Phool Aur Kaante

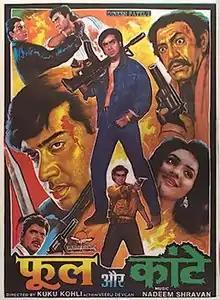
Poster

Phool Aur Kaante is a 1991 Indian Hindi-language action-romance film directed by Kuku Kohli. It stars Ajay Devgan, Madhoo, Aruna Irani, Jagdeep and Amrish Puri among others. The film marked the debut of Devgan, son of late stunt and action choreographer Veeru Devgan, and Madhoo, niece of actress Hema Malini. The film was a blockbuster and won Devgan the Filmfare Award for Best Male Debut for 1991. This film was remade in Telugu as "Varasudu" and in Odia as "Dhire Dhire Prema Hela". The film is loosely based on the Malayalam film "Parampara" directed by Sibi Malayil where Mammootty plays dual roles as Johnny, the protagonist and Lawrence, his father.